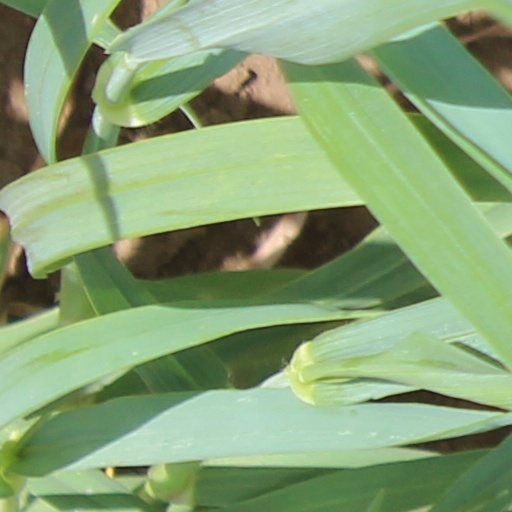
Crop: wheat